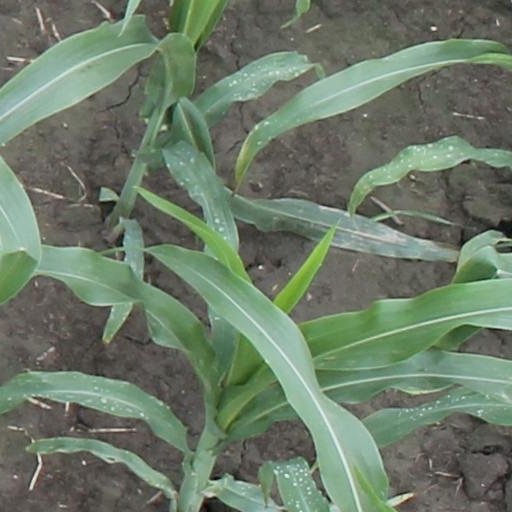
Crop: maize; corn